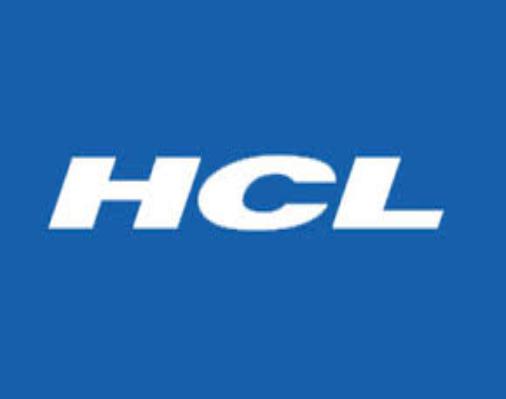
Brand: HCL
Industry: Sports